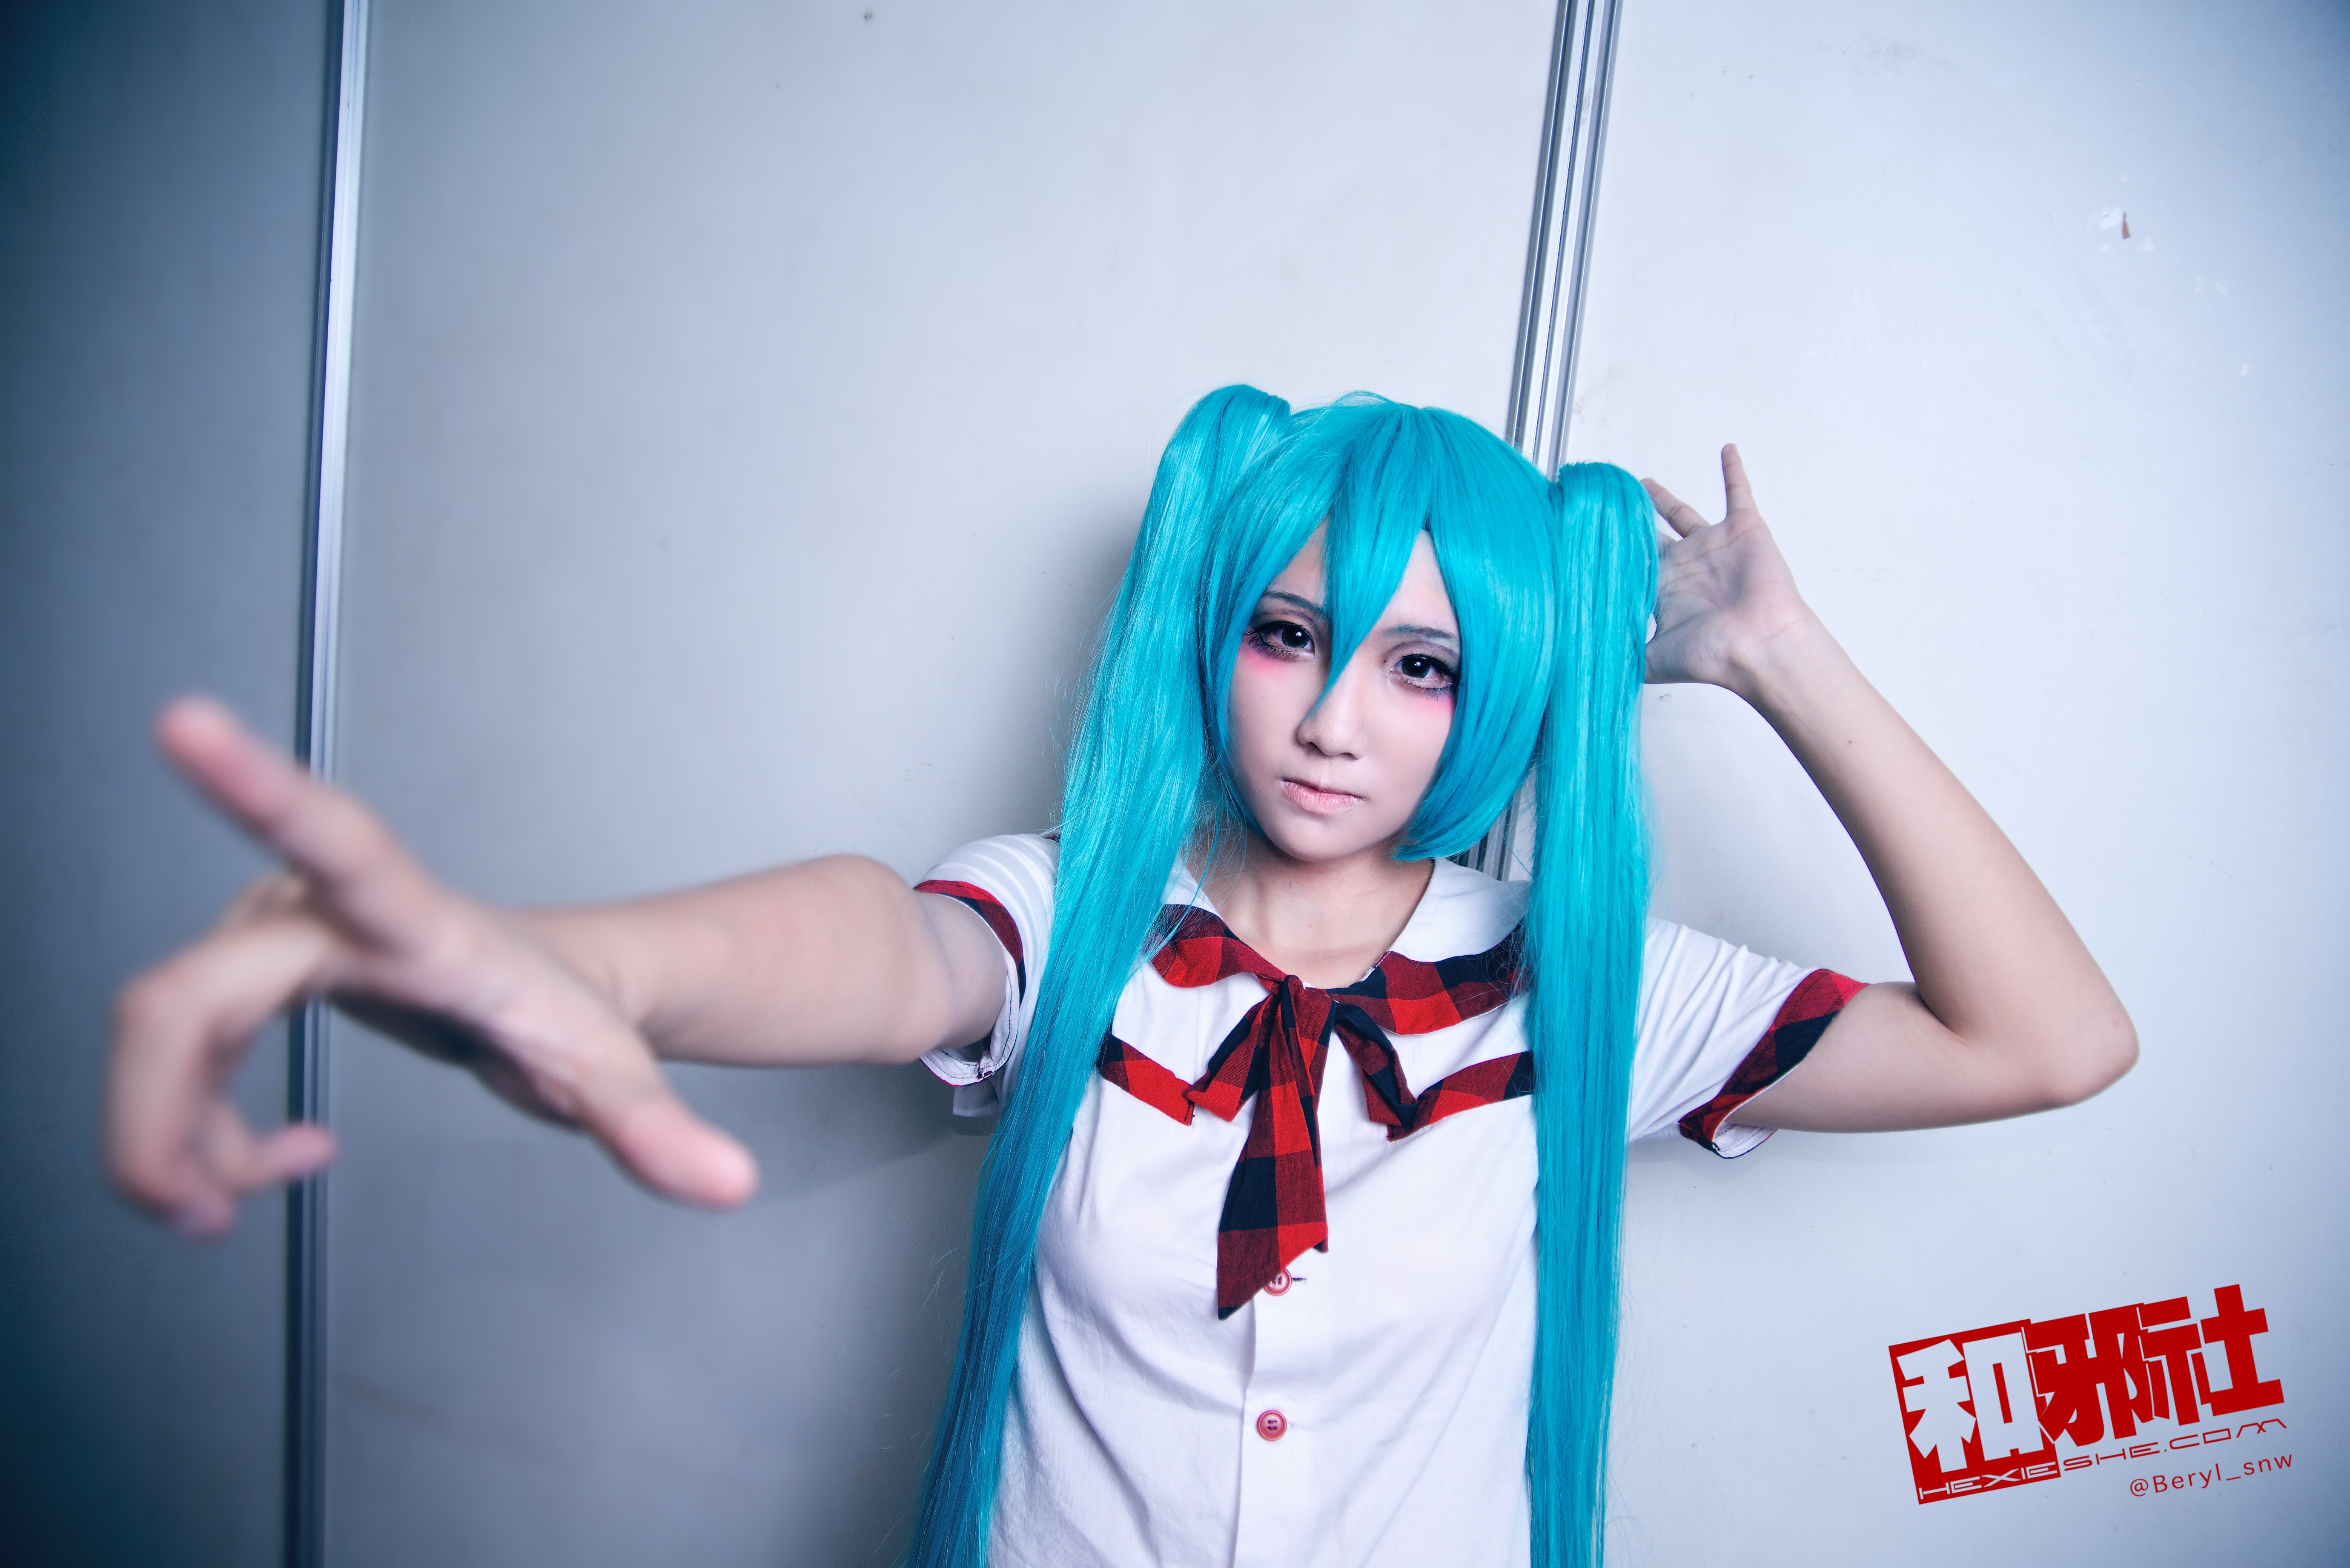
girl, cute, blue, clothing, cosplay, girls, canton, costume, china, anime, comic, comiccon, guangzhou, acg, cos